Douglas DC-8

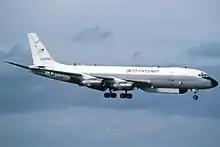
The unique EC-24A electronic warfare trainer of the US Navy

For intercontinental routes, the three Series 30 variants combined JT4A engines with a one-third increase in fuel capacity and strengthened fuselage and landing gear. The DC-8-31 was certified in March 1960 with 16,800 lb (75.2 kN) JT4A-9 engines for maximum takeoff weight. The DC-8-32 was similar but allowed weight. The DC-8-33 of November 1960 substituted 17,500 lb (78.4 kN) JT4A-11 turbojets, a modification to the flap linkage to allow a 1.5° setting for more efficient cruise, stronger landing gear, and maximum weight. Many -31 and -32 DC-8s were upgraded to this standard. A total of 57 DC-8-30s were produced (five of which were later upgraded to DC-8-50 standard).